Lanzo Valleys

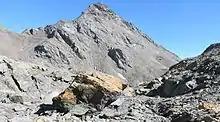
Punta Sulè

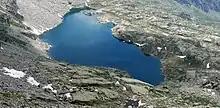
"Lago di Unghiasse", the whider natural lake of the valleys

The Lanzo Valleys are surrounded by some of the major peaks of Piedmont, especially along the border line with France. Starting from the north and descending to the south there are: